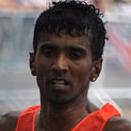
Age: 33